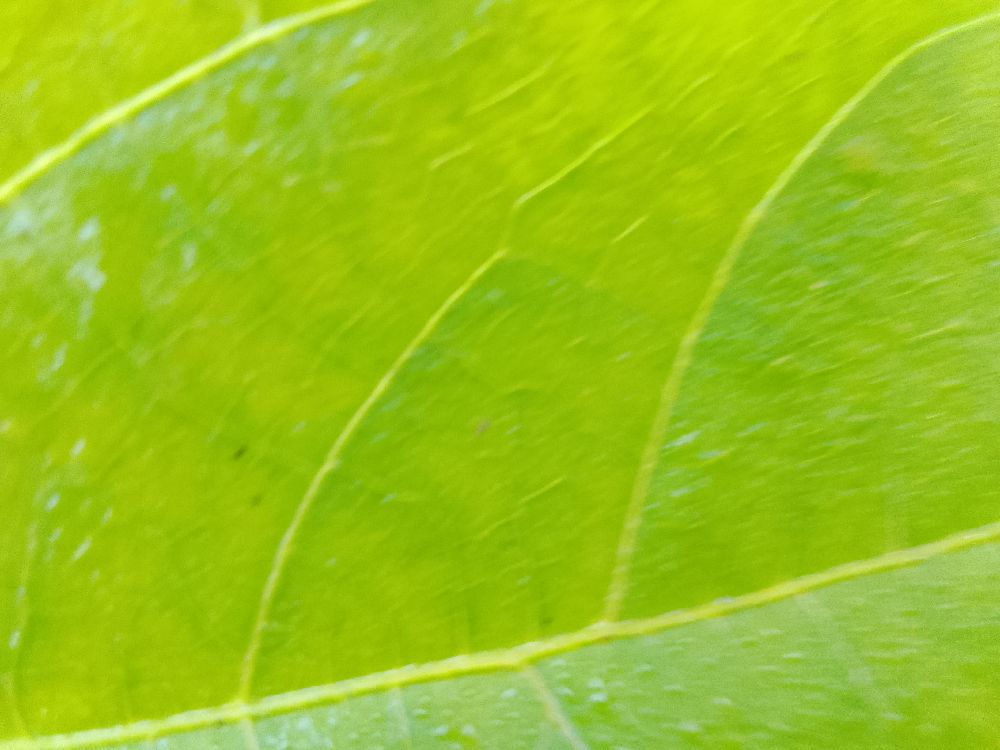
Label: healthy